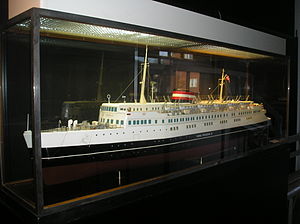
Storebæltsoverfarten / Galleri
Storebæltsoverfarten var danske færgeoverfarter, der krydsede farvandet Storebælt mellem Korsør hhv. Halsskov på Sjælland og Nyborg hhv. Knudshoved på Fyn. Der var jernbanefærger fra 1883 til 1997 og bilfærger fra 1930 til 1998.